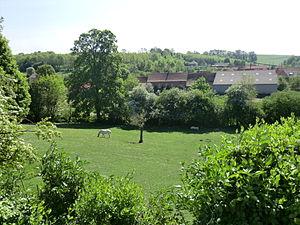
Vue sur une pâture de Remilly-Wirquin, village du Nord-Pas-de-Calais, France. Environnement préservé (territoire classé Parc naturel régional en 2011) avec un cheval qui pâture, la végétation locale (haies), des bâtiments agricoles...
Remilly-Wirquin est une commune française située dans le département du Pas-de-Calais en région Hauts-de-France.
Le parc naturel régional des caps et marais d'Opale se situe dans le département français du Pas-de-Calais, en région Hauts-de-France, entre les villes de Calais, Saint-Omer, Boulogne-sur-Mer et Étaples. Il constitue l'un des quatre parcs naturels régionaux de cette région. Il est né en mars 2000 du regroupement des parcs du Boulonnais et de l'Audomarois. Le syndicat mixte qui gère le parc associe, fin 2013, 154 communes adhérentes et 5 communes associées, six intercommunalités, cinq organismes consulaires, le département et la région. Sa direction est présidée depuis le 19 mai 2016 par le maire de Wirwignes, Philippe Leleu.